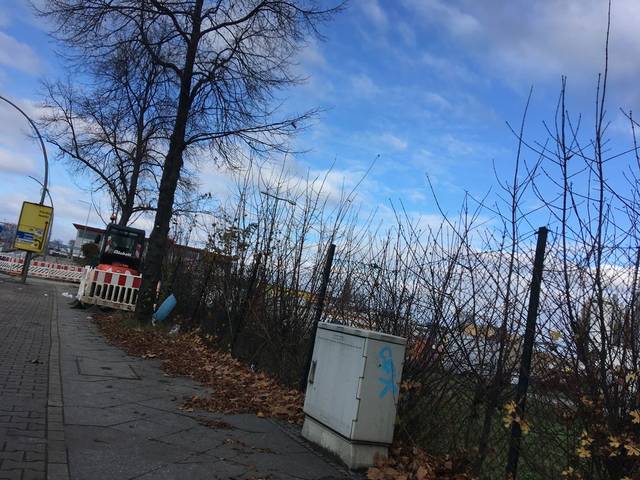
Region: Germany
Coordinates: 52.464, 13.458